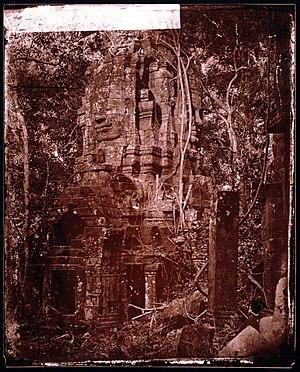
John Thomson est un photographe explorateur, photographe de rue et photographe portraitiste écossais.